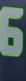
Number: 6